2009 in science

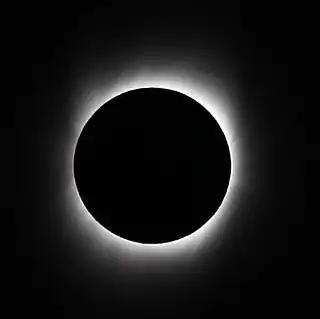
22 July 2009: the longest-lasting total solar eclipse of the 21st century occurs.

The year 2009 involved numerous significant scientific events and discoveries, some of which are listed below. 2009 was designated the International Year of Astronomy by the United Nations.